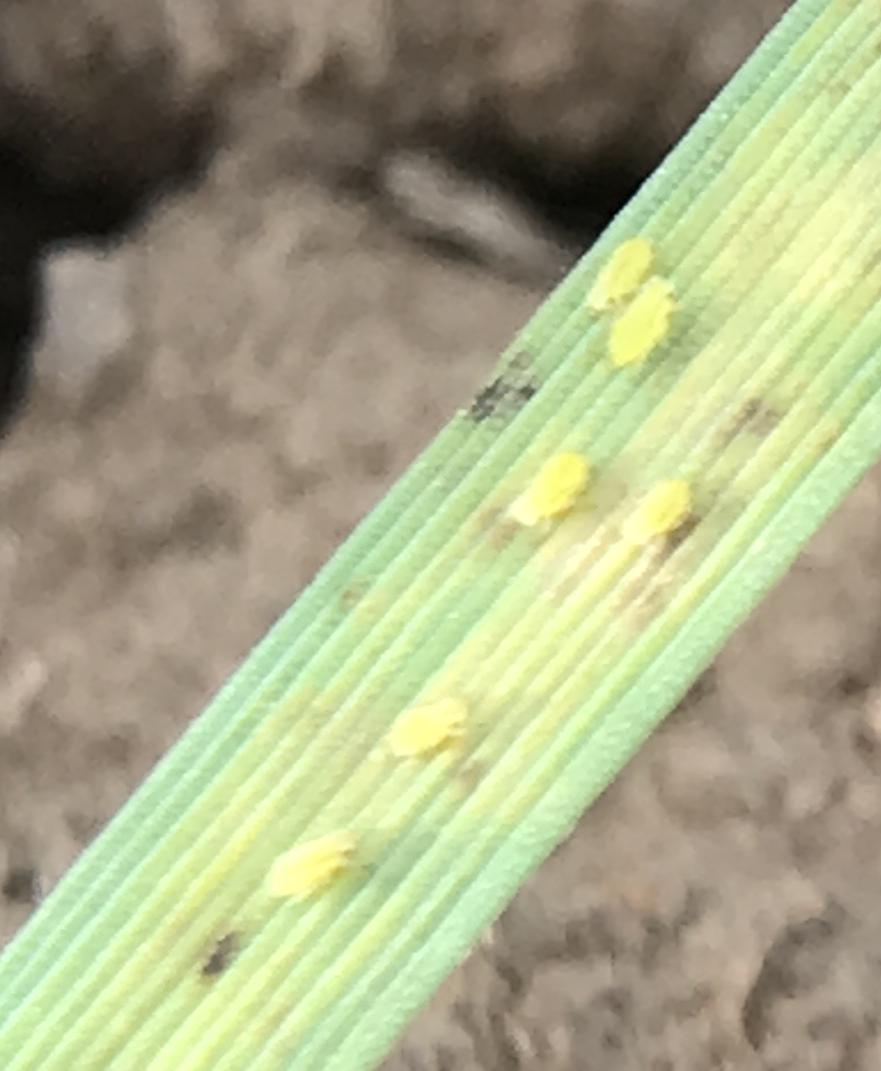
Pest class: cereal_grass_aphid